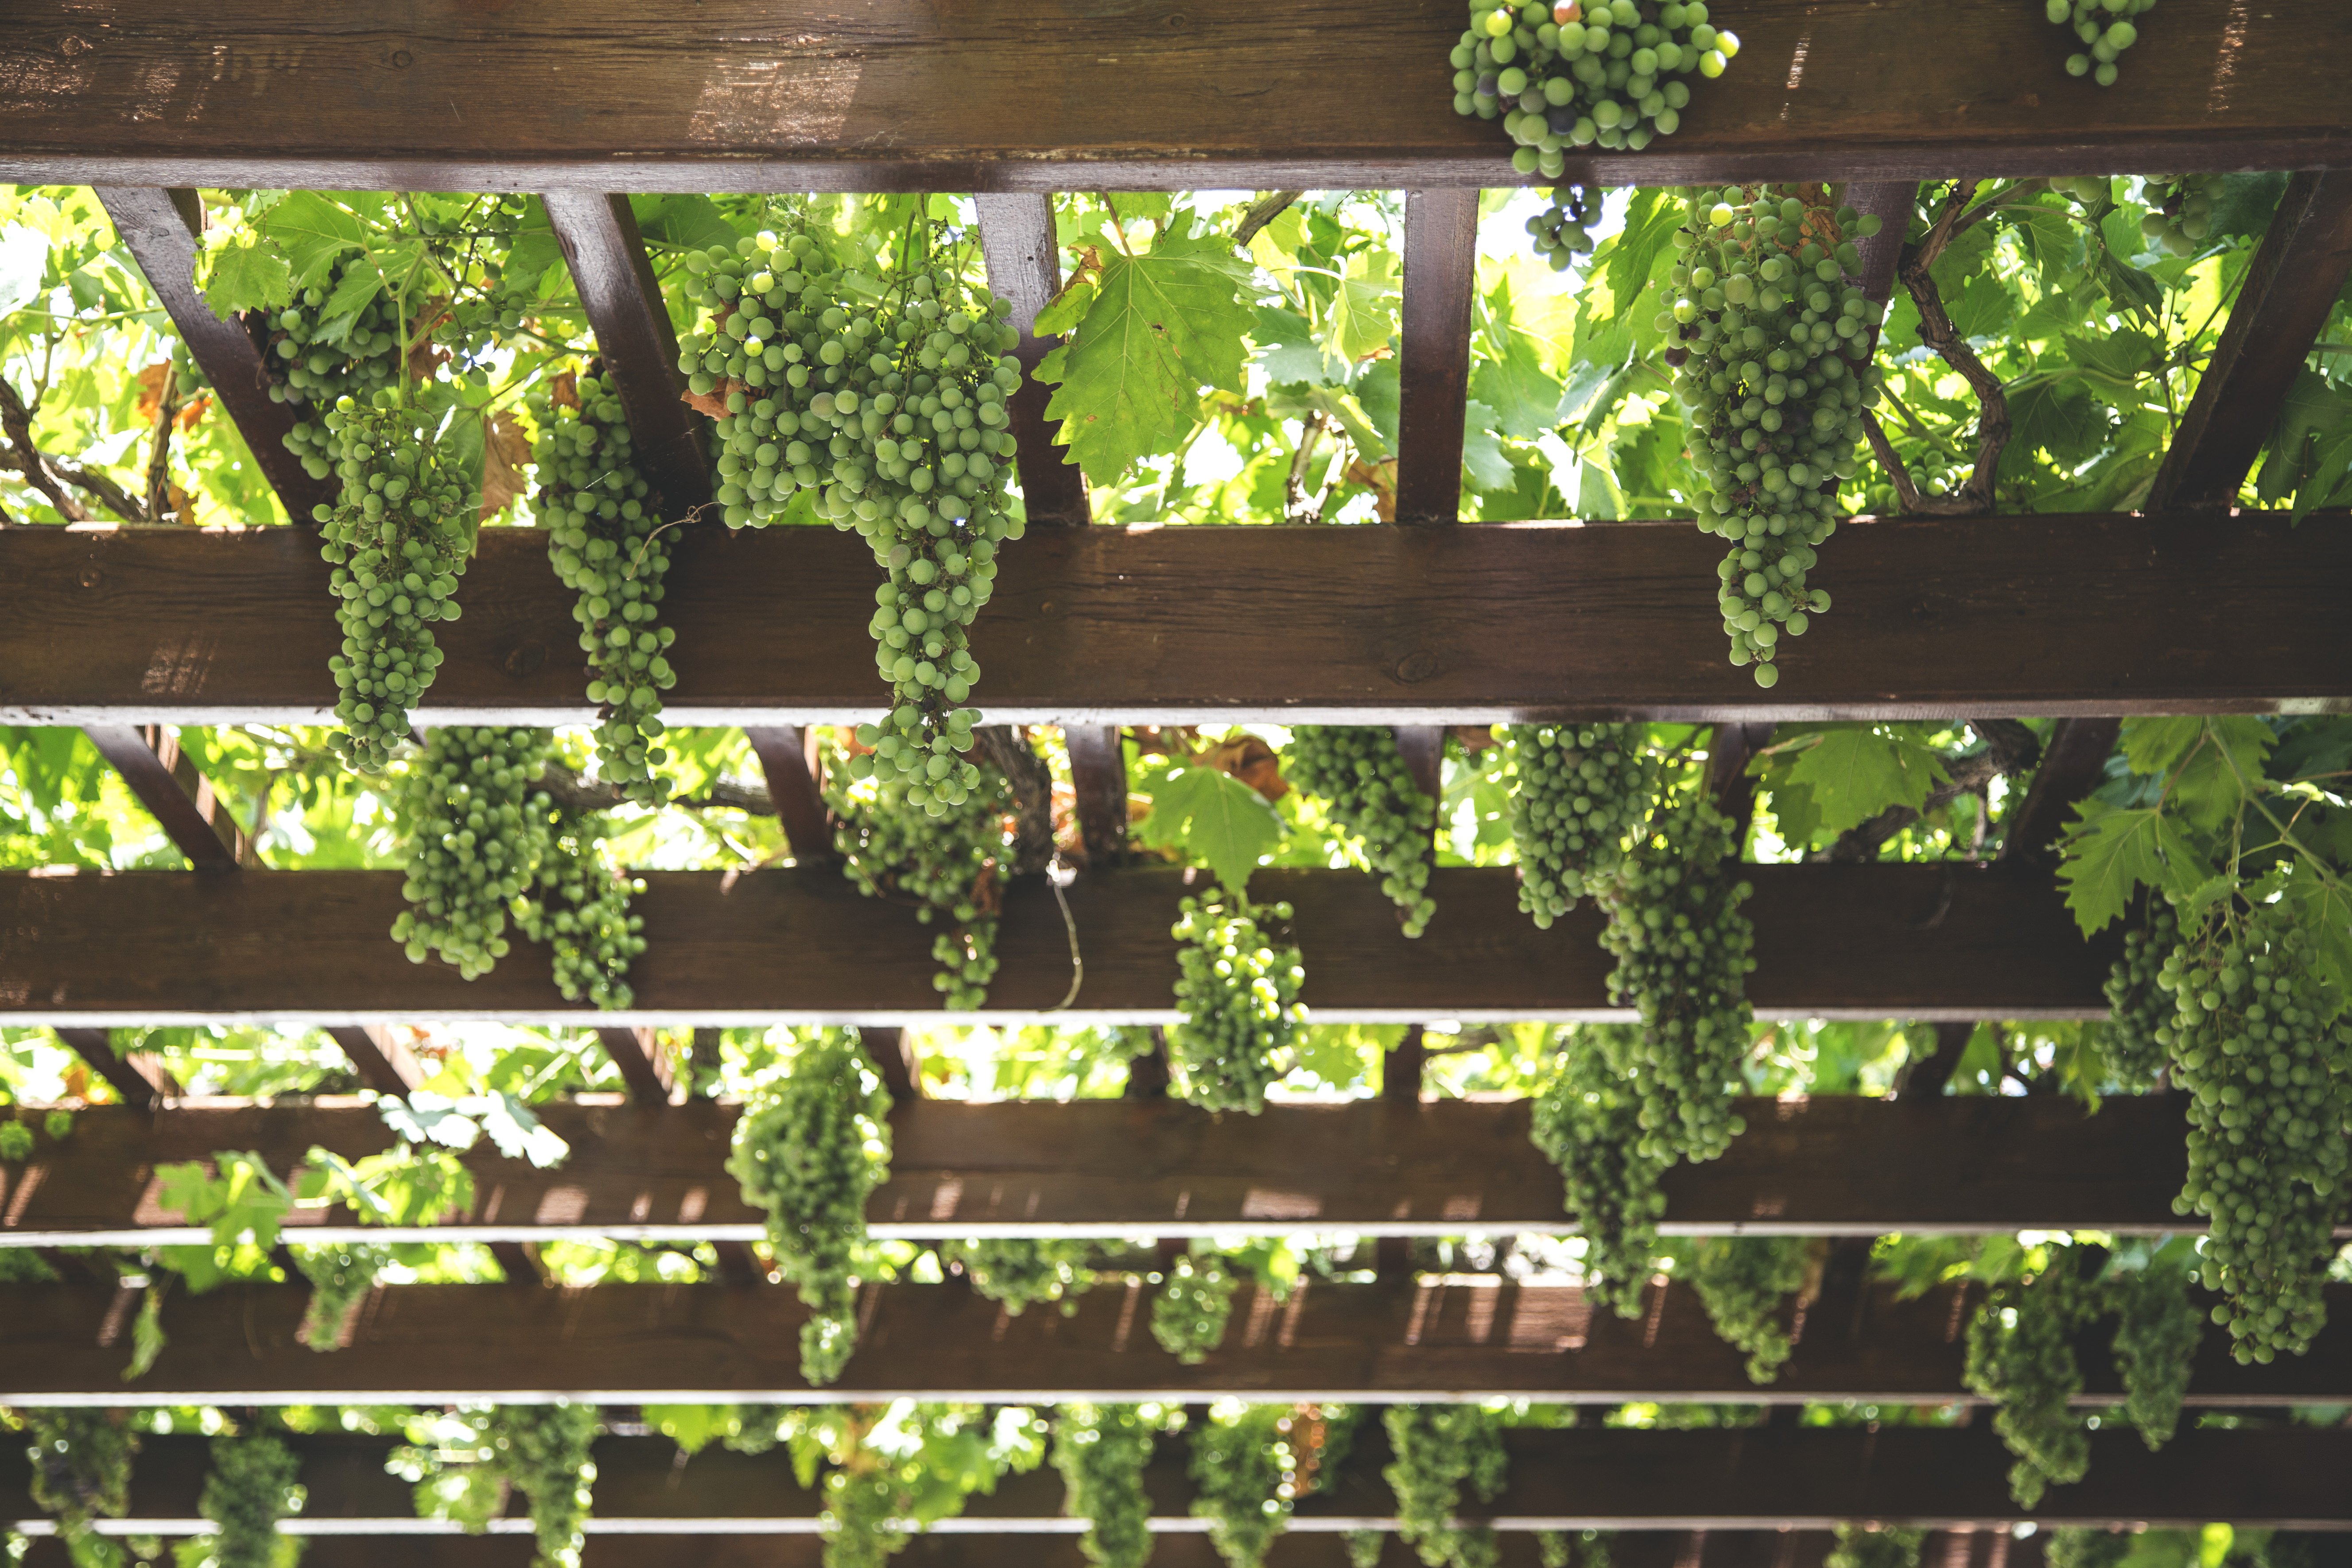
tree, nature, grass, branch, fence, plant, wood, farm, leaf, flower, wall, pattern, green, jungle, produce, botany, garden, flora, design, grapes, outdoor structure, grape vineyard